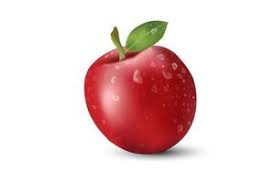
Label: Apple